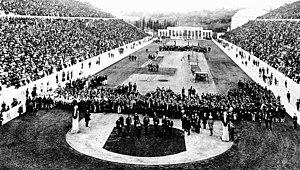
Ernst Moritz Theodor Ziller né le 22 juin 1837, à Serkowitz, aujourd'hui quartier de Radebeul, et mort le 4 novembre 1923, à Athènes, est un architecte, chercheur et archéologue saxon naturalisé grec. Avec plus de 500 bâtiments privés et publics construits entre 1870 et 1914, Ziller a laissé une empreinte durable sur l’architecture historiciste de la fin du XIXᵉ siècle en Grèce. Membre certainement le plus influent de la famille d'architectes Ziller, il a acquis par mariage la nationalité grecque.
Georges Iᵉʳ de Grèce, par son élection roi des Hellènes, est né Guillaume de Schleswig-Holstein-Sonderbourg-Glücksbourg, prince de Danemark, le 24 décembre 1845 à Copenhague, au Danemark, et mort le 18 mars 1913 à Thessalonique, en Grèce. Second souverain de la Grèce moderne et fondateur de la dynastie royale hellène contemporaine, il règne presque cinquante ans, de 1863 à 1913.
Dimítrios Vikélas est un homme d'affaires et un écrivain grec, né le 15 février 1835 à Ermoúpoli dans l'île de Syros et mort le 7 juillet 1908 à Athènes. Il est le premier président du Comité international olympique.
Les Jeux olympiques de 1896, également nommés Jeux de la première olympiade, en grec Ολυμπιακοί Αγώνες, sont organisés en 1896 à Athènes en Grèce. Ce sont les premiers Jeux olympiques de l'ère moderne organisés par le Comité international olympique. Ils se déroulent du 6 au 15 avril 1896, neuf jours de compétition pendant lesquels 241 sportifs s'affrontent dans neuf sports différents pour un total de 122 médailles.